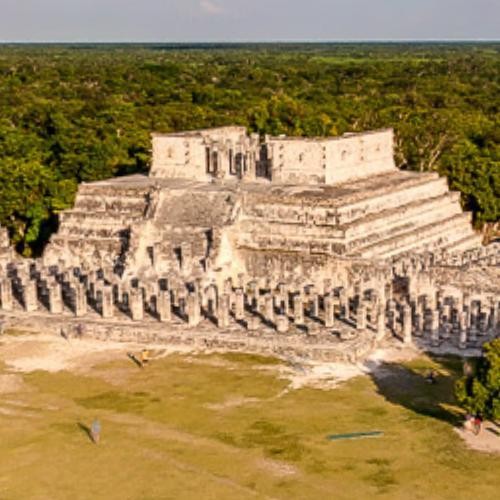
Landmark: Chichen Itza